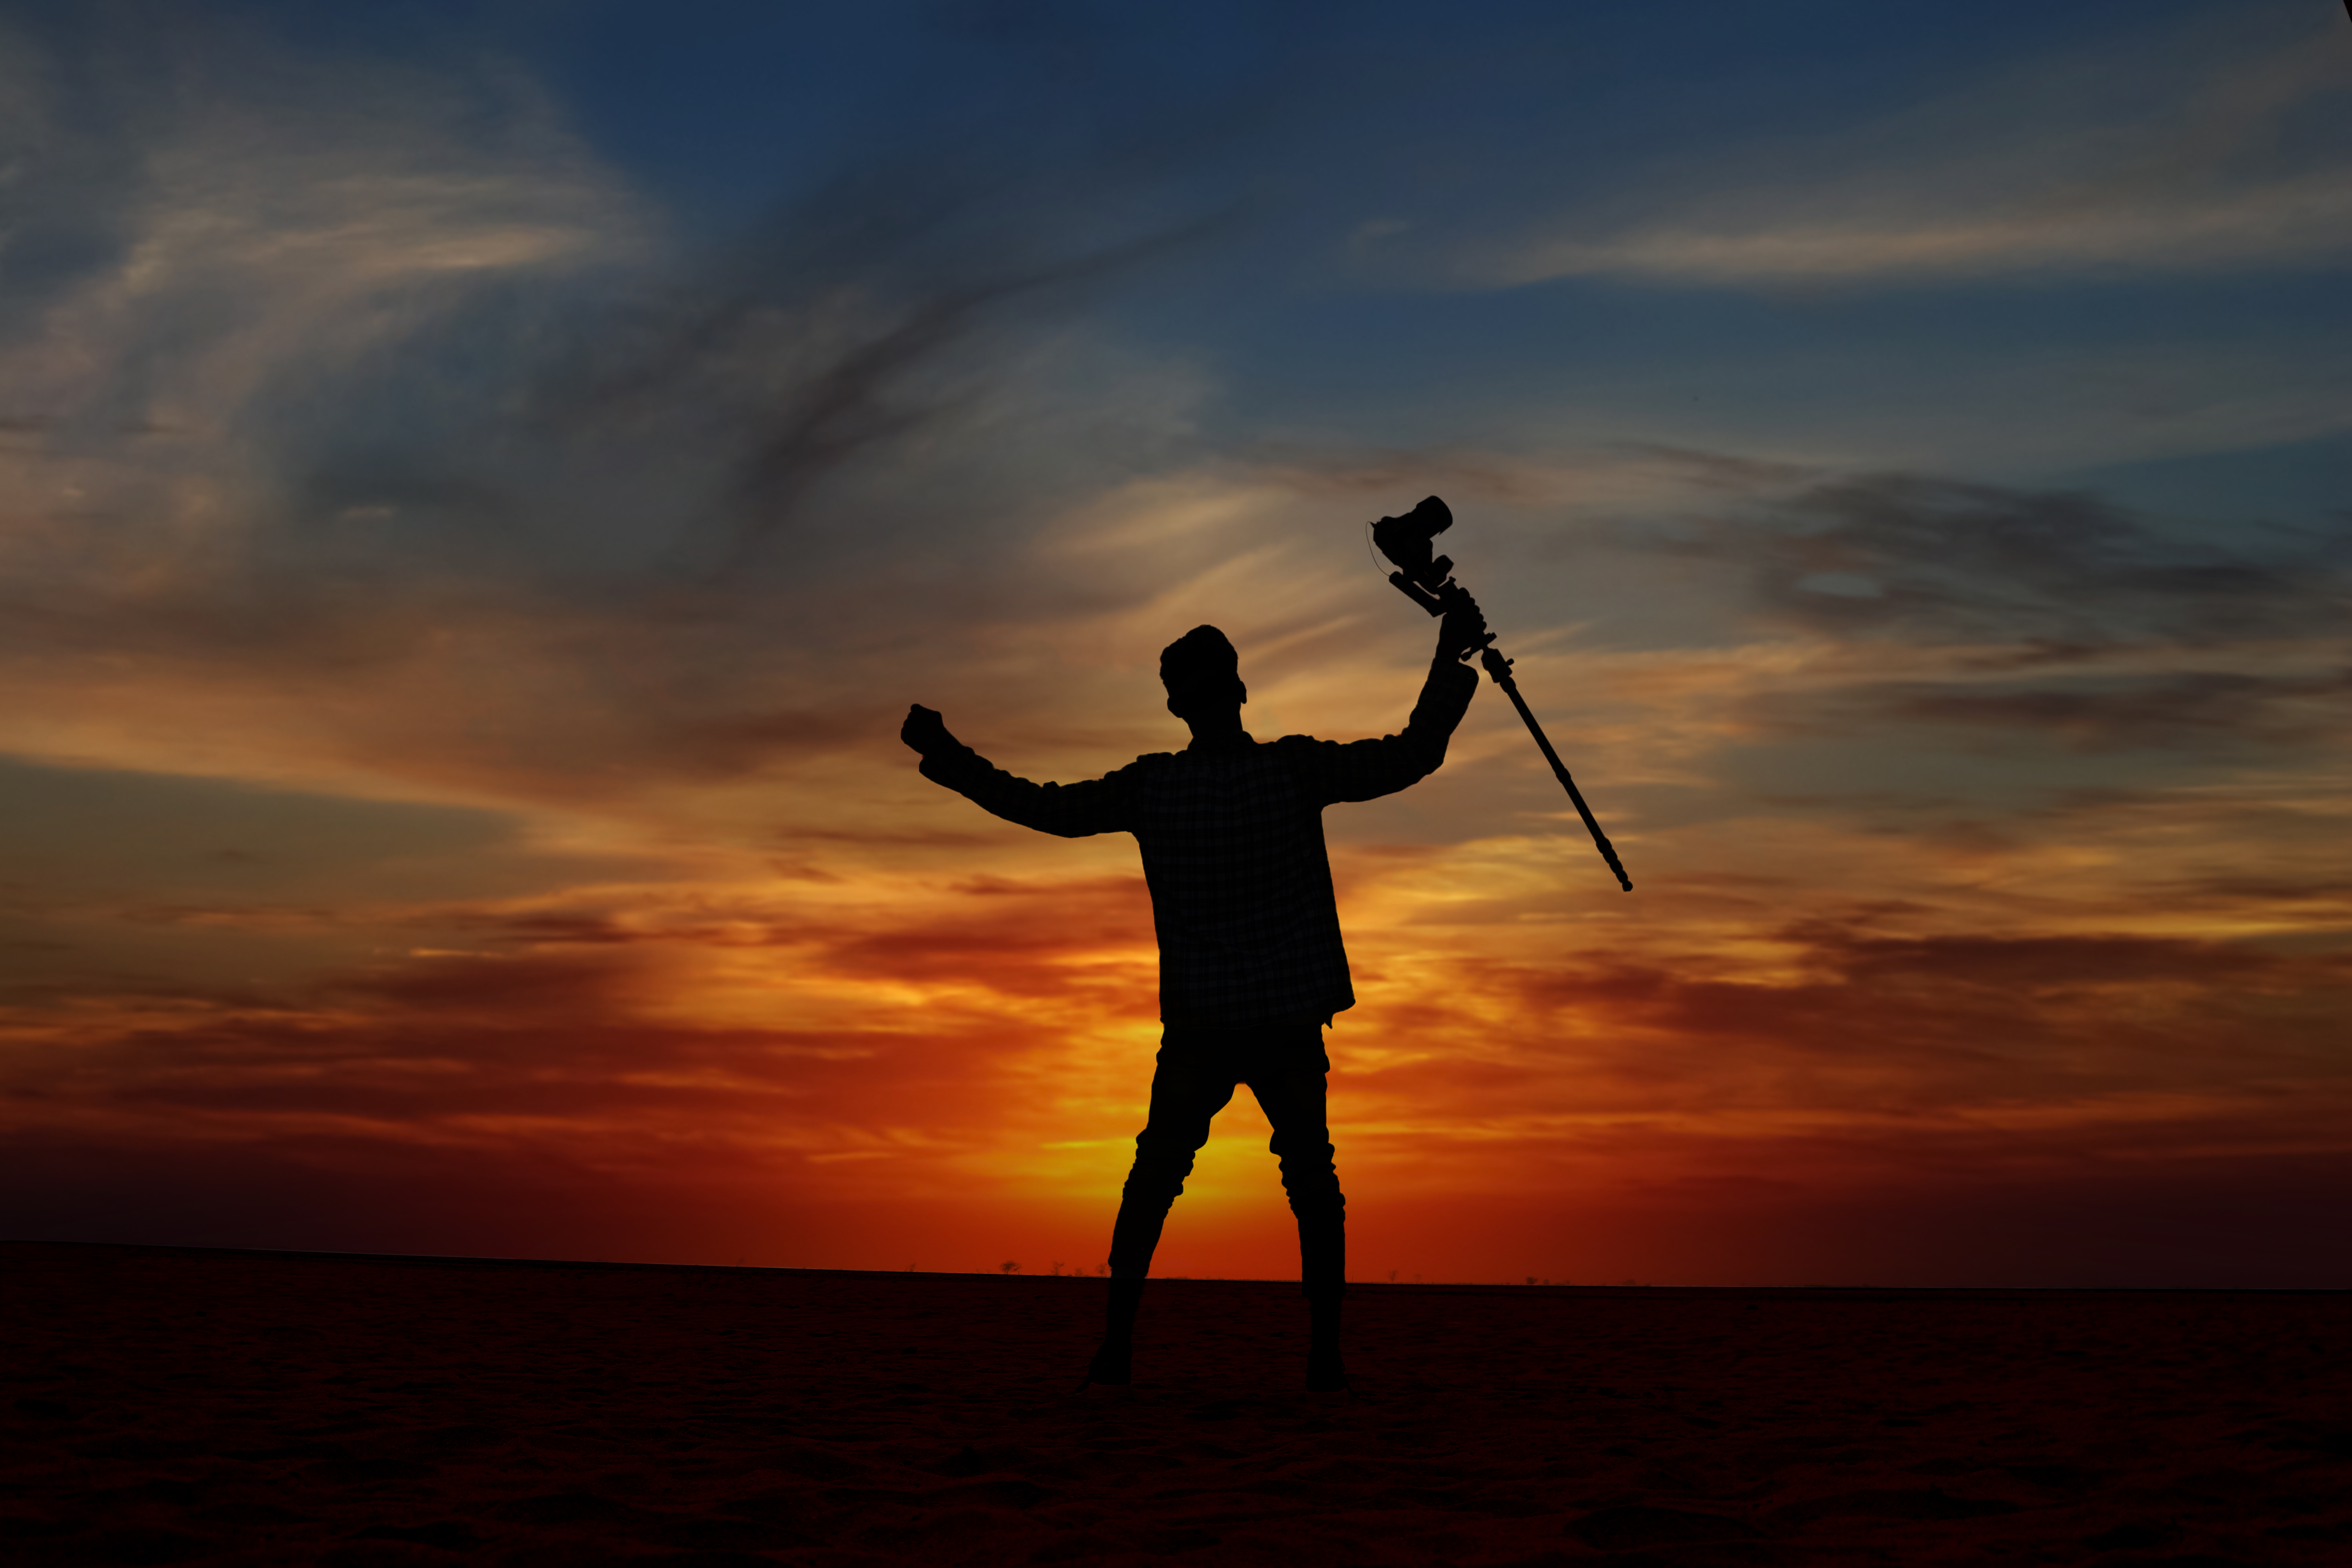
sunset, nature, camera, sky, landscape, photographer, summer, sun, beautiful, clouds, People in nature, silhouette, happy, horizon, cloud, photography, sunrise, flash photography, sunlight, stock photography, sea, evening, vacation, backlighting, ocean, dusk